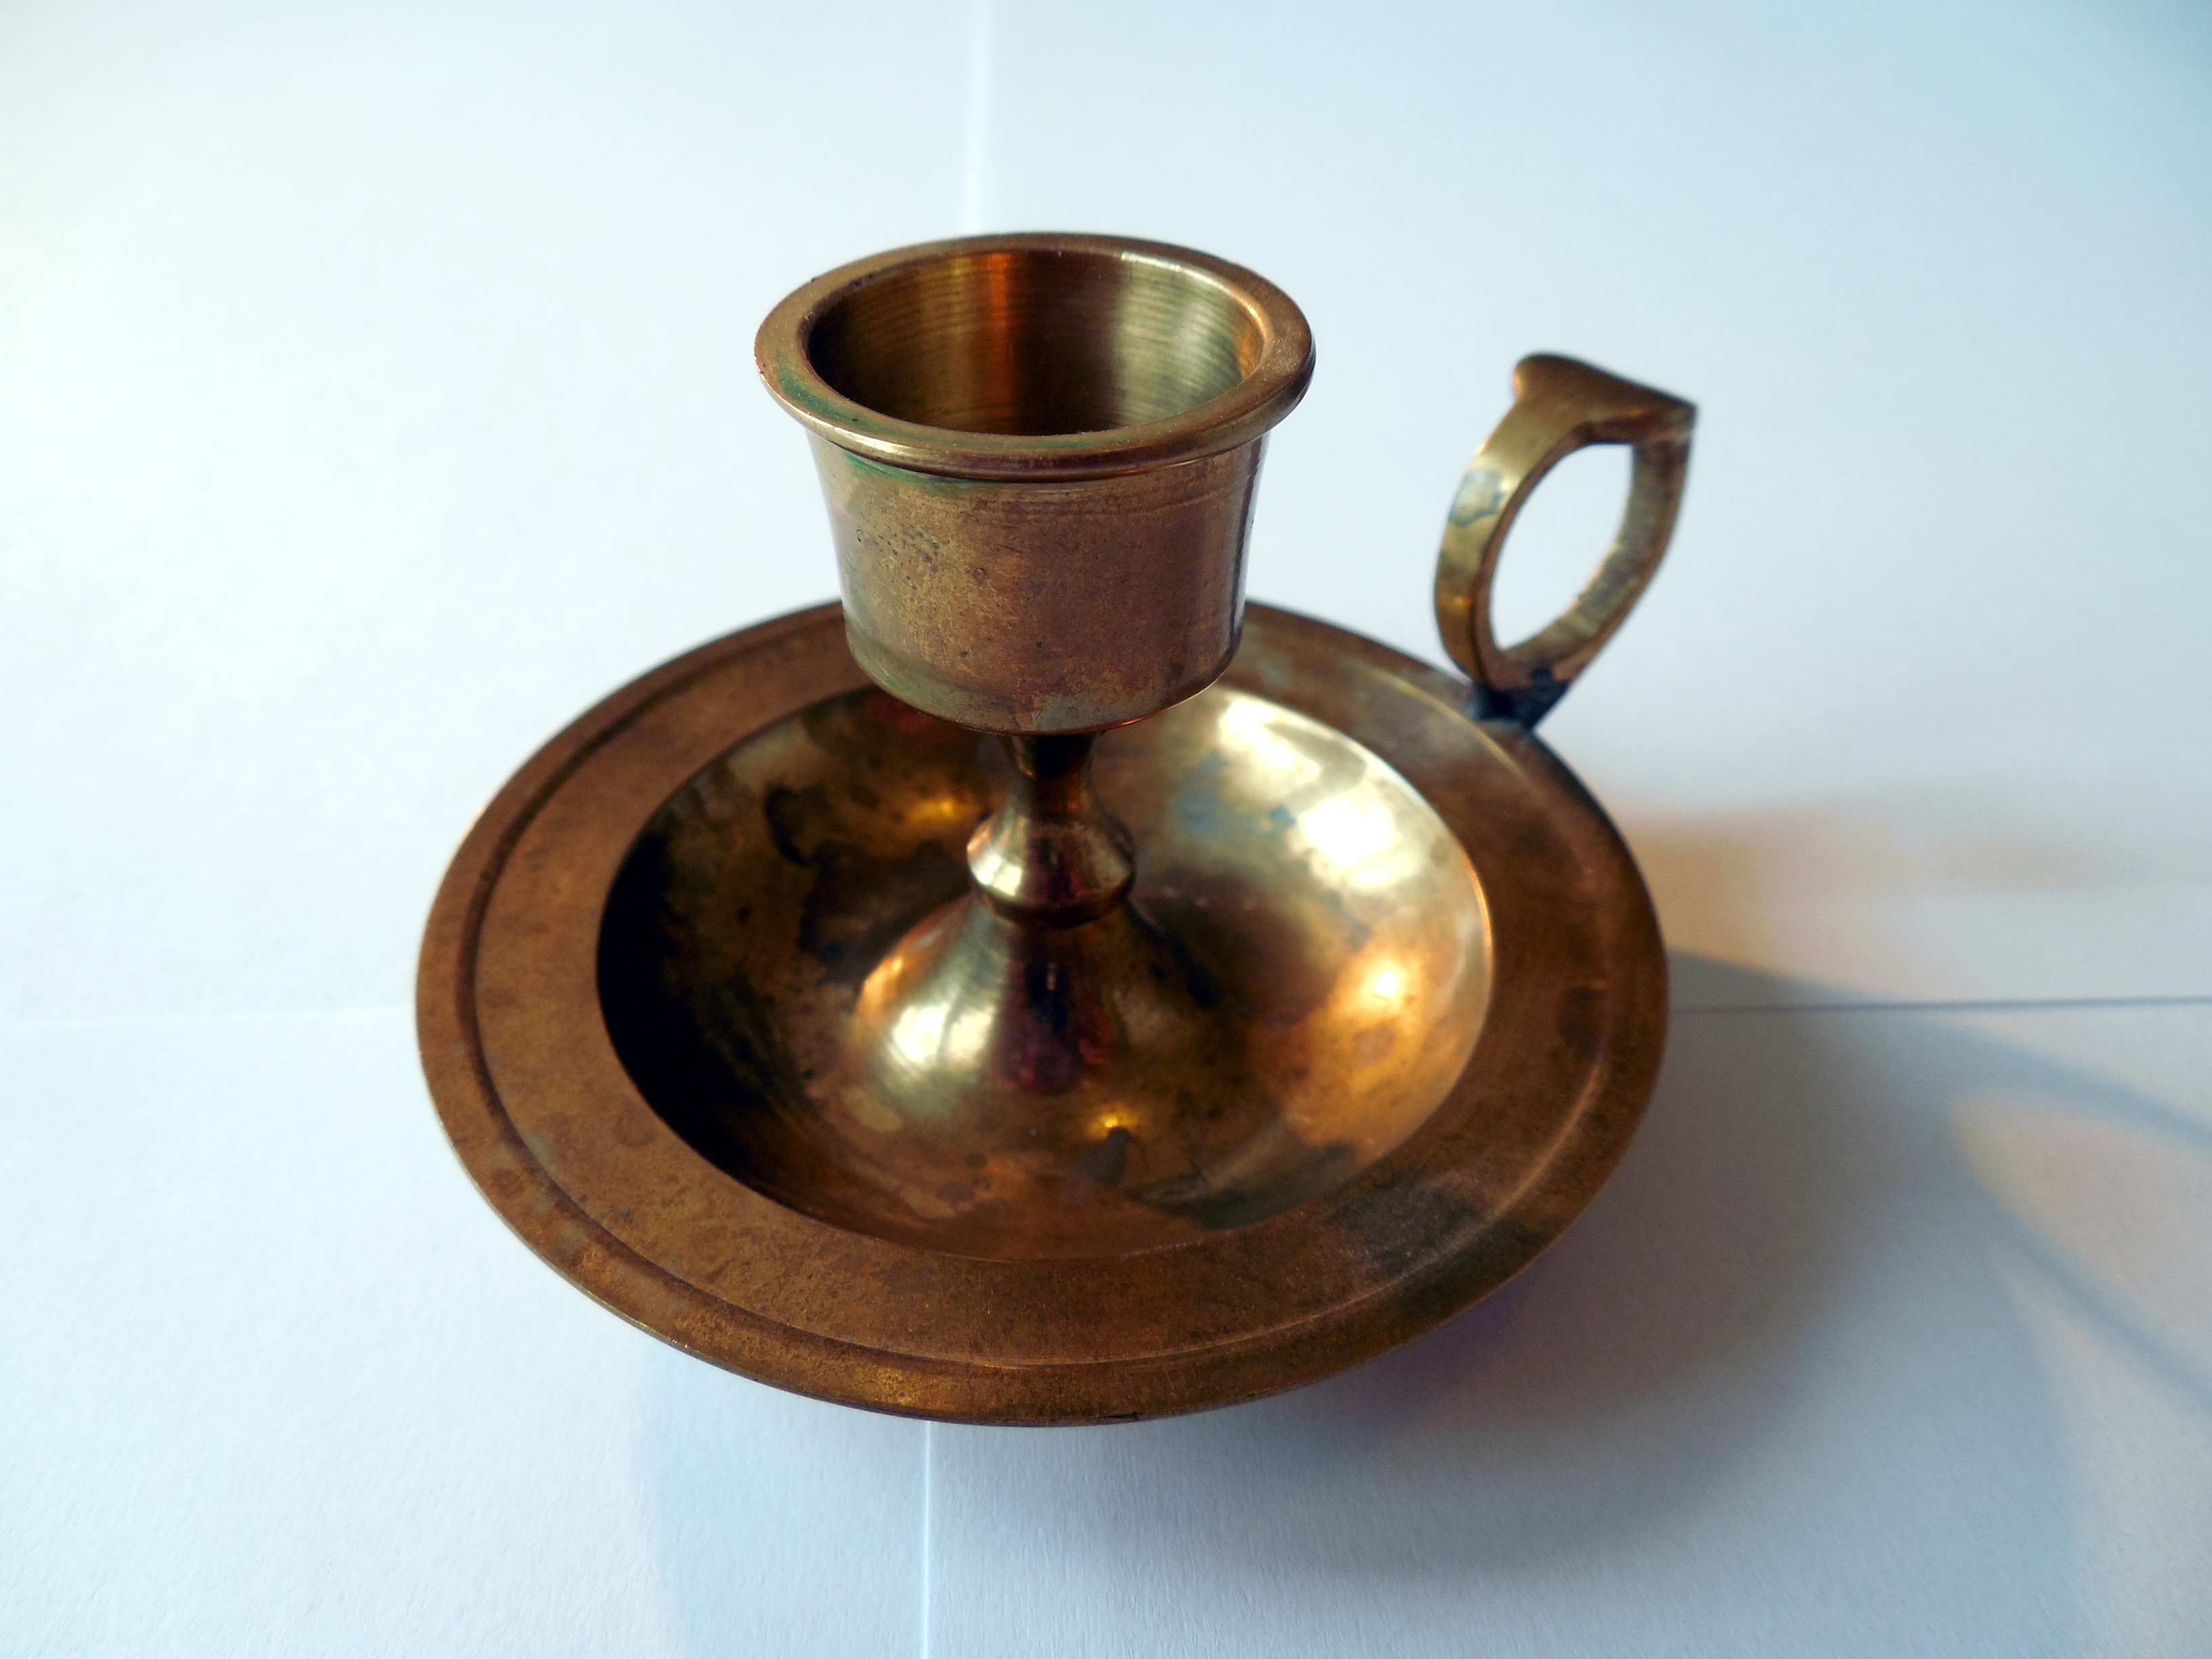
old, ceramic, metal, lighting, material, candlestick, brass, copper, bronze